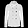
Label: Coat